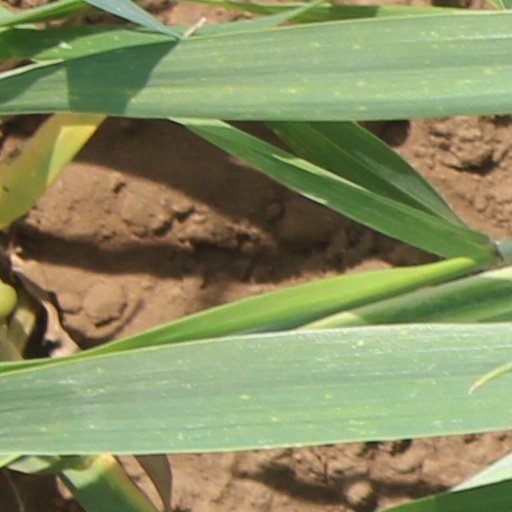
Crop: wheat